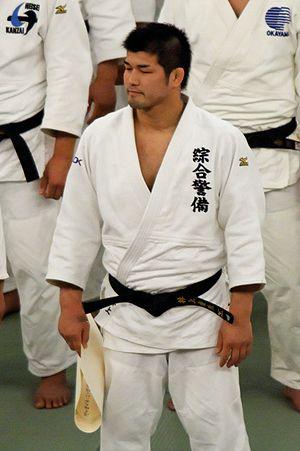
Kōsei Inoue, né le 15 mai 1978 à Miyazaki, est un judoka japonais, considéré comme l'un des meilleurs de l'histoire récente.